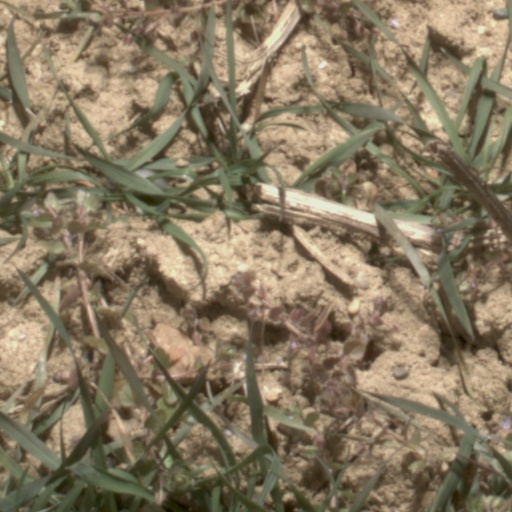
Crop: wheat